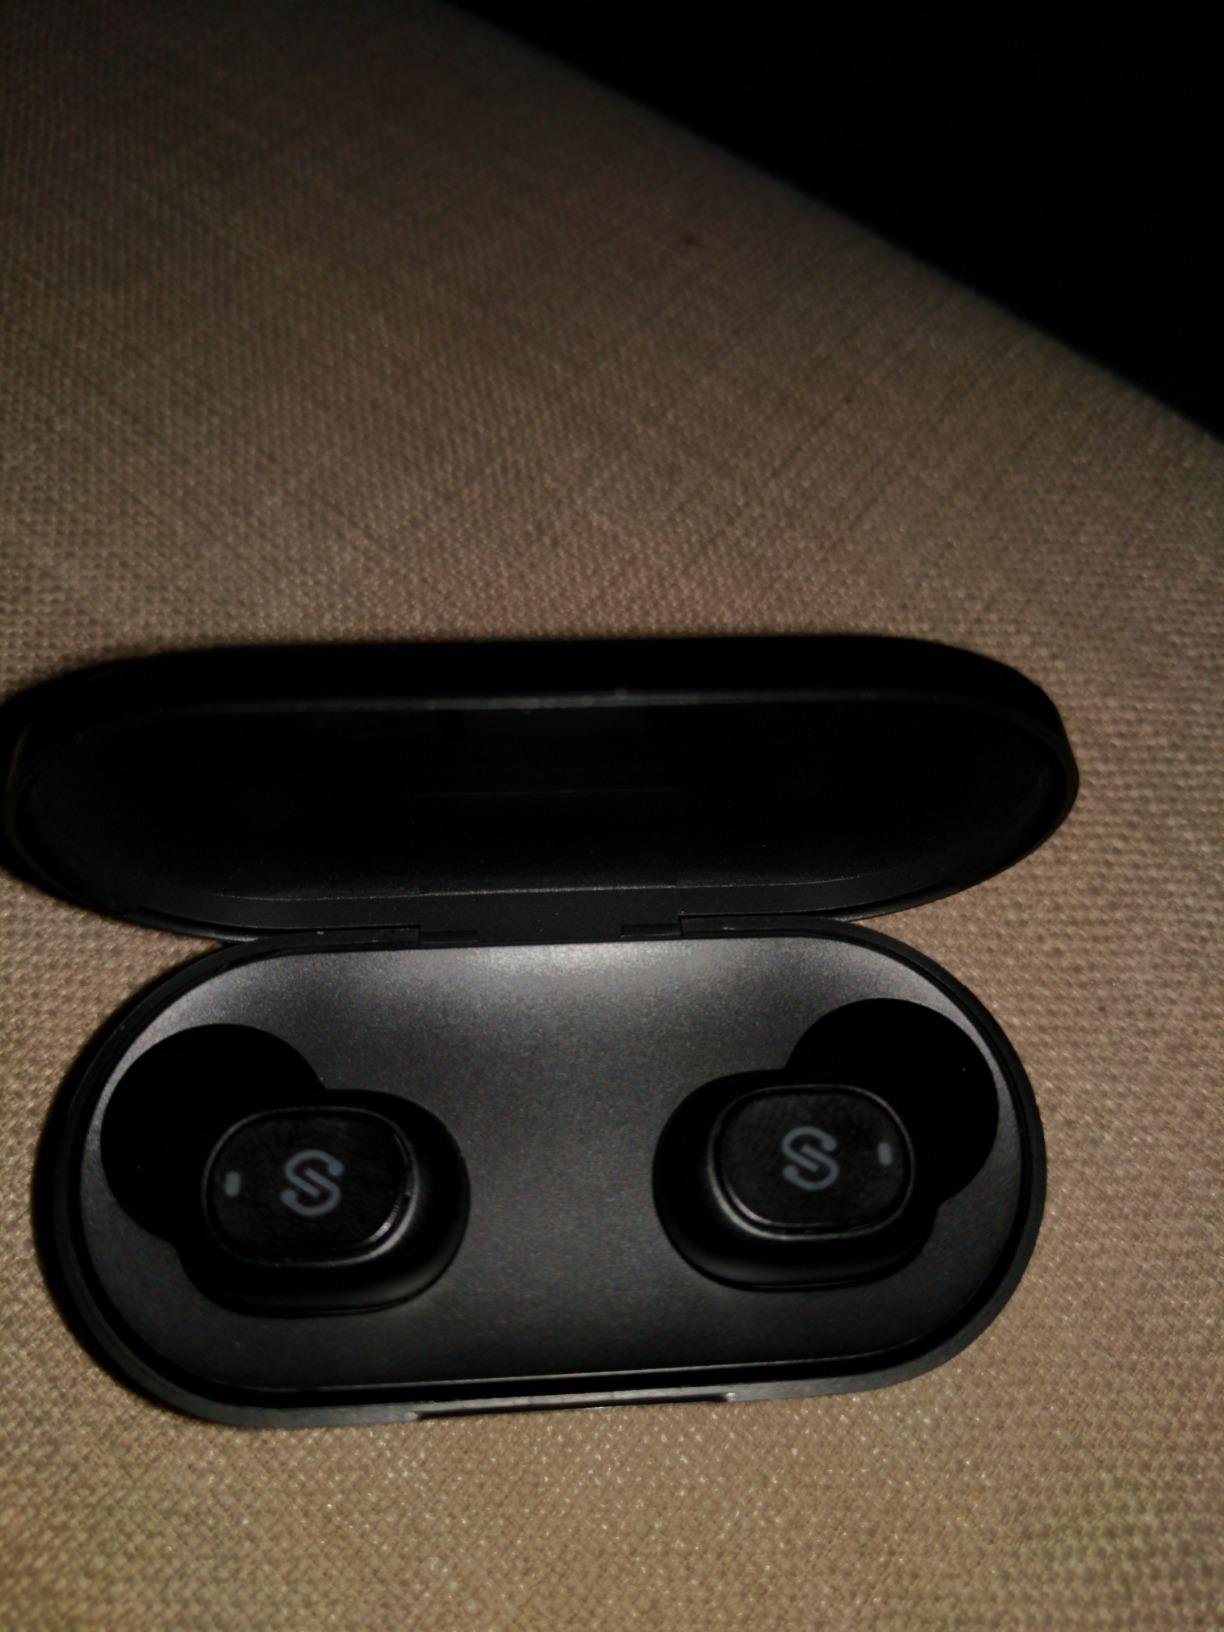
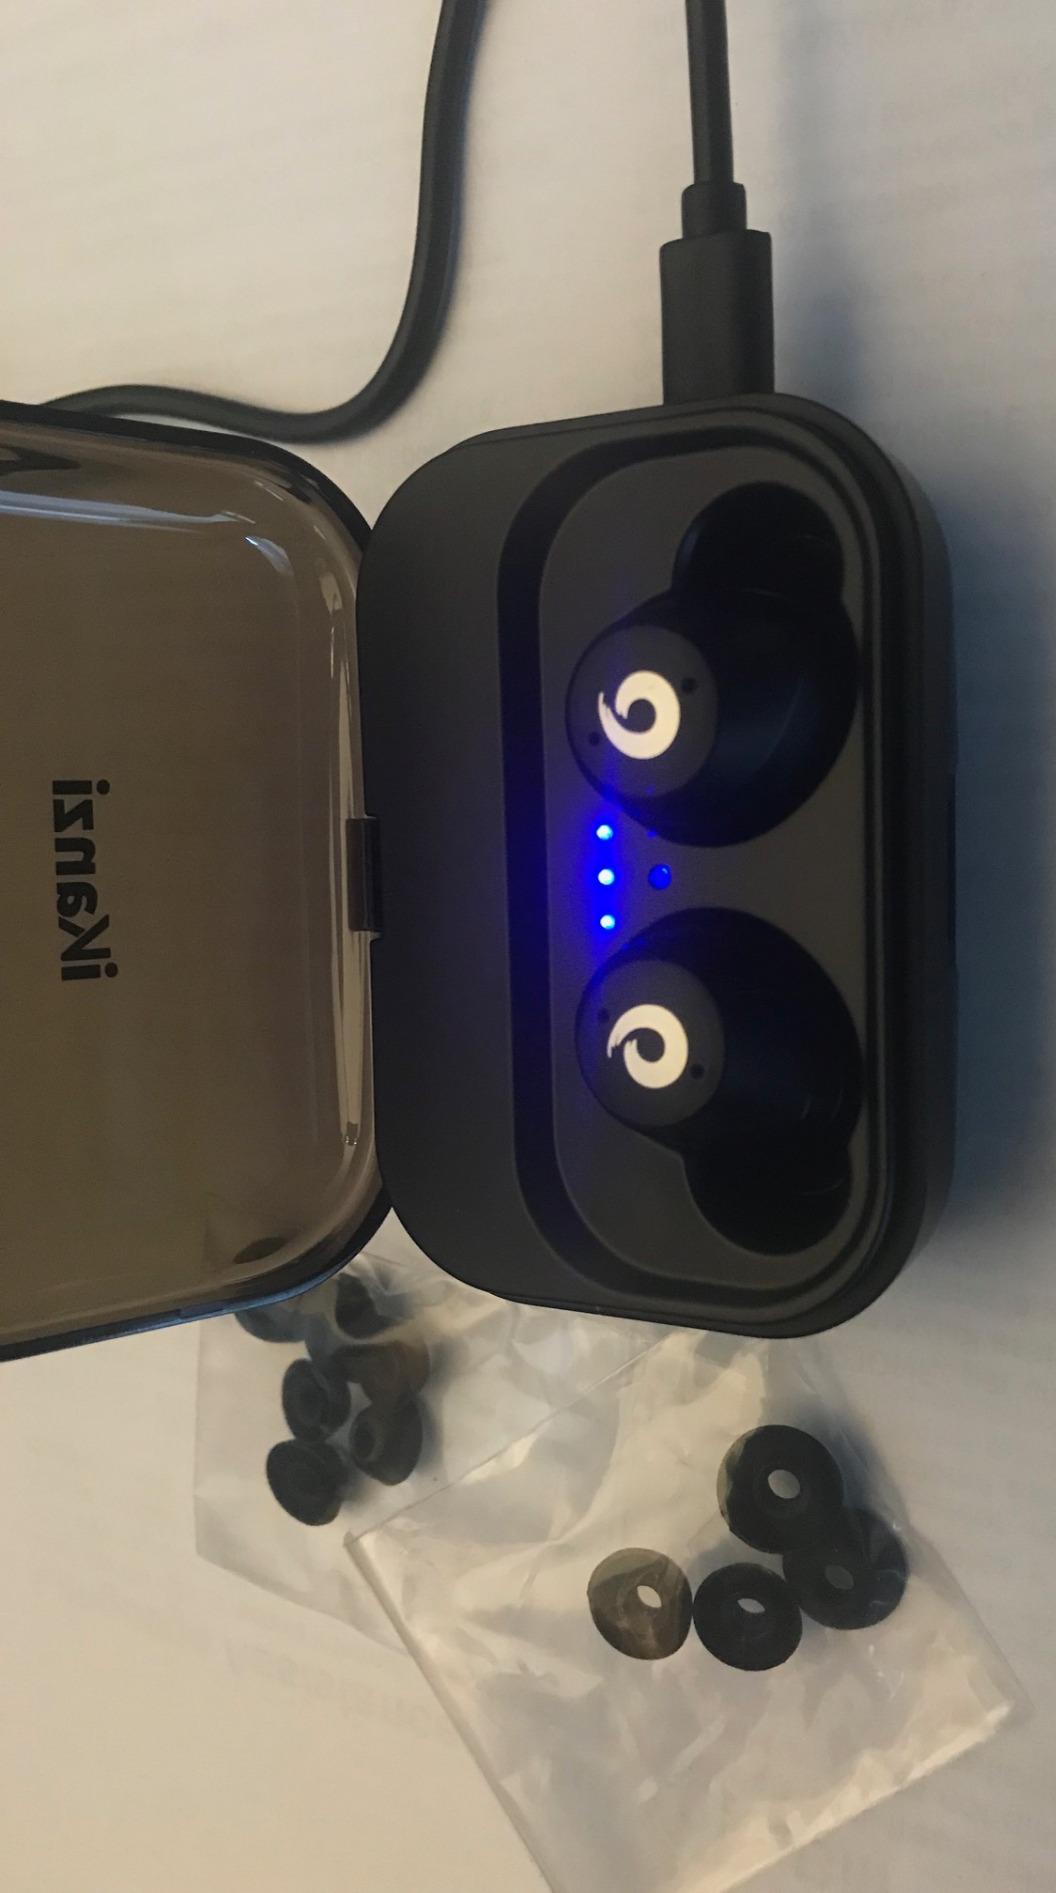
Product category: earbuds
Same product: no